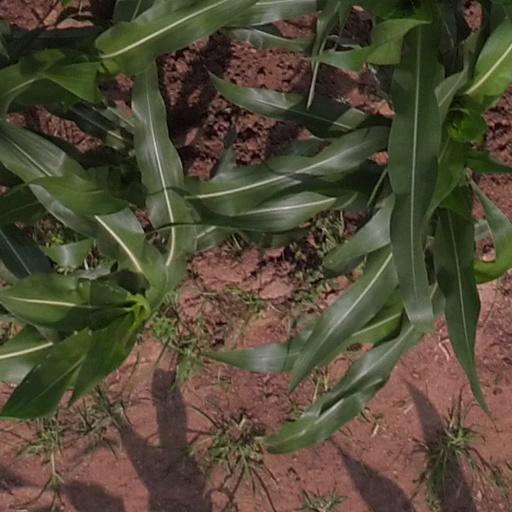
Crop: maize; corn